Richard Marcinko

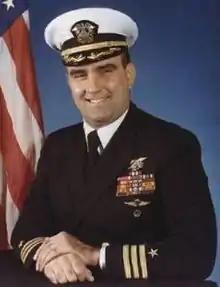
Marcinko's official portrait, 1978

Richard Marcinko (November 21, 1940 – December 25, 2021) was a U.S. Navy SEAL commander and Vietnam War veteran. He was the first commanding officer of SEAL Team Six. After retiring from the United States Navy, he became an author, radio talk show host, military consultant, and motivational speaker.